Gillig Low Floor

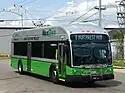
A BRTPlus trolleybus operating for the Dayton RTA

A fully electric configuration was introduced in 2019, with serial production commencing in 2020; it was developed as a prototype at the request of Big Blue Bus, (who was the lead customer for the model) which had reduced an order of 20 CNG buses to 19 in order to test an all-electric powertrain system developed by Cummins (branded "Cummins Battery Electric System"). The buses use plug-in charging with a SAE J1772 CCS Type 1 connector, and an overhead pantograph (SAE J3105–1) connection is available.